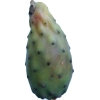
Label: cactus_fruit_green